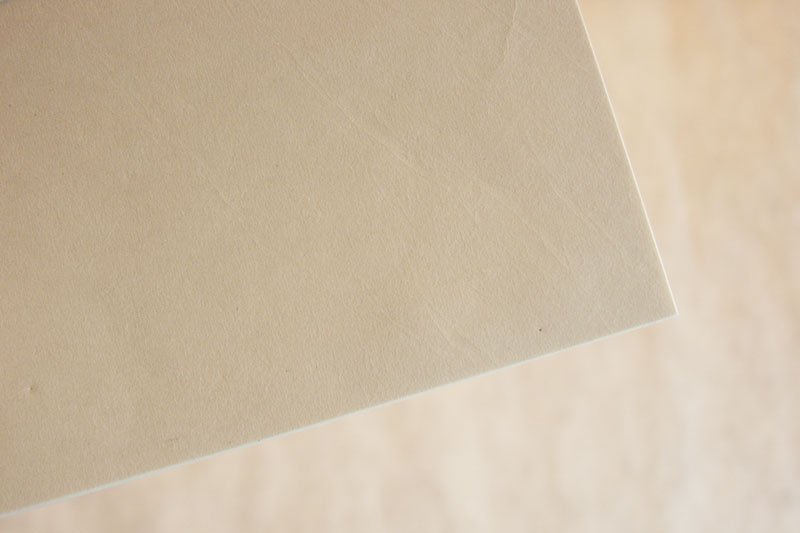
Waste category: paper